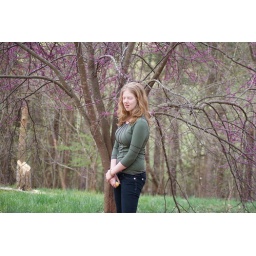
kelly in front of the red bud tree